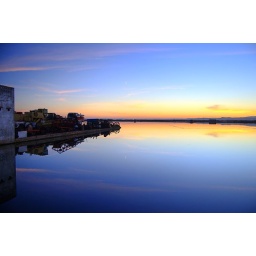
rice field full of water in December. Valencia, Spain